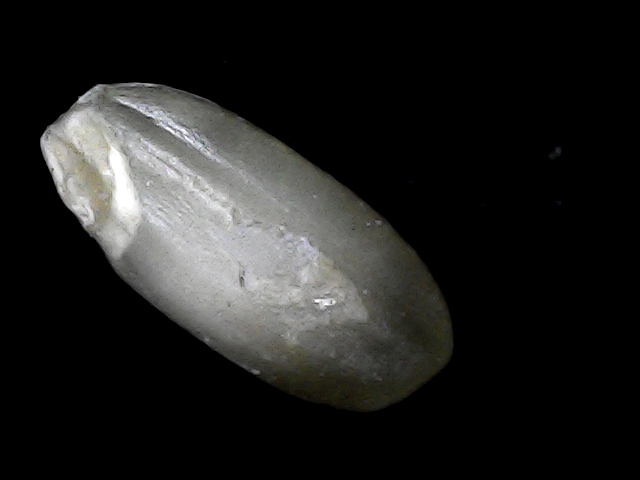
Rice variety: BD33